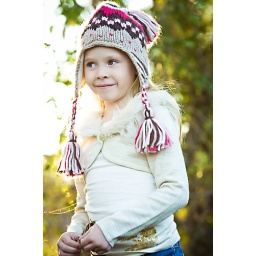
my blonde girl in her winter hat